Titi Kamal

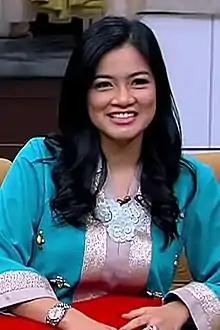

Kurniati Kamalia (born 7 December 1981), better known as Titi Kamal, is an Indonesian actress and model of Palembang descent.